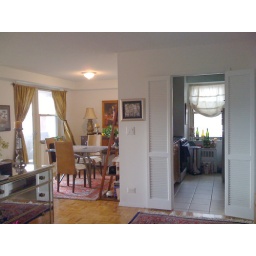
balcony door is located in dining room